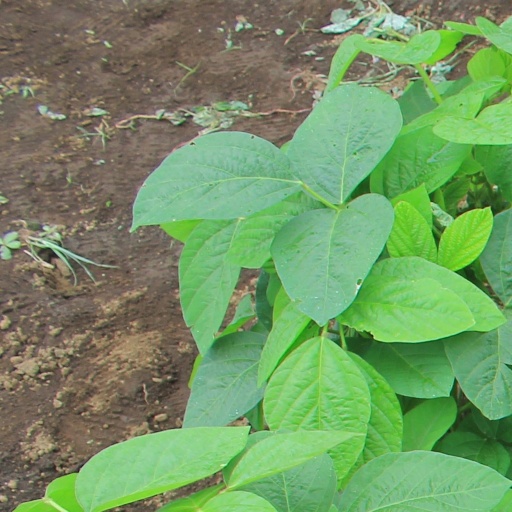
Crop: soybean